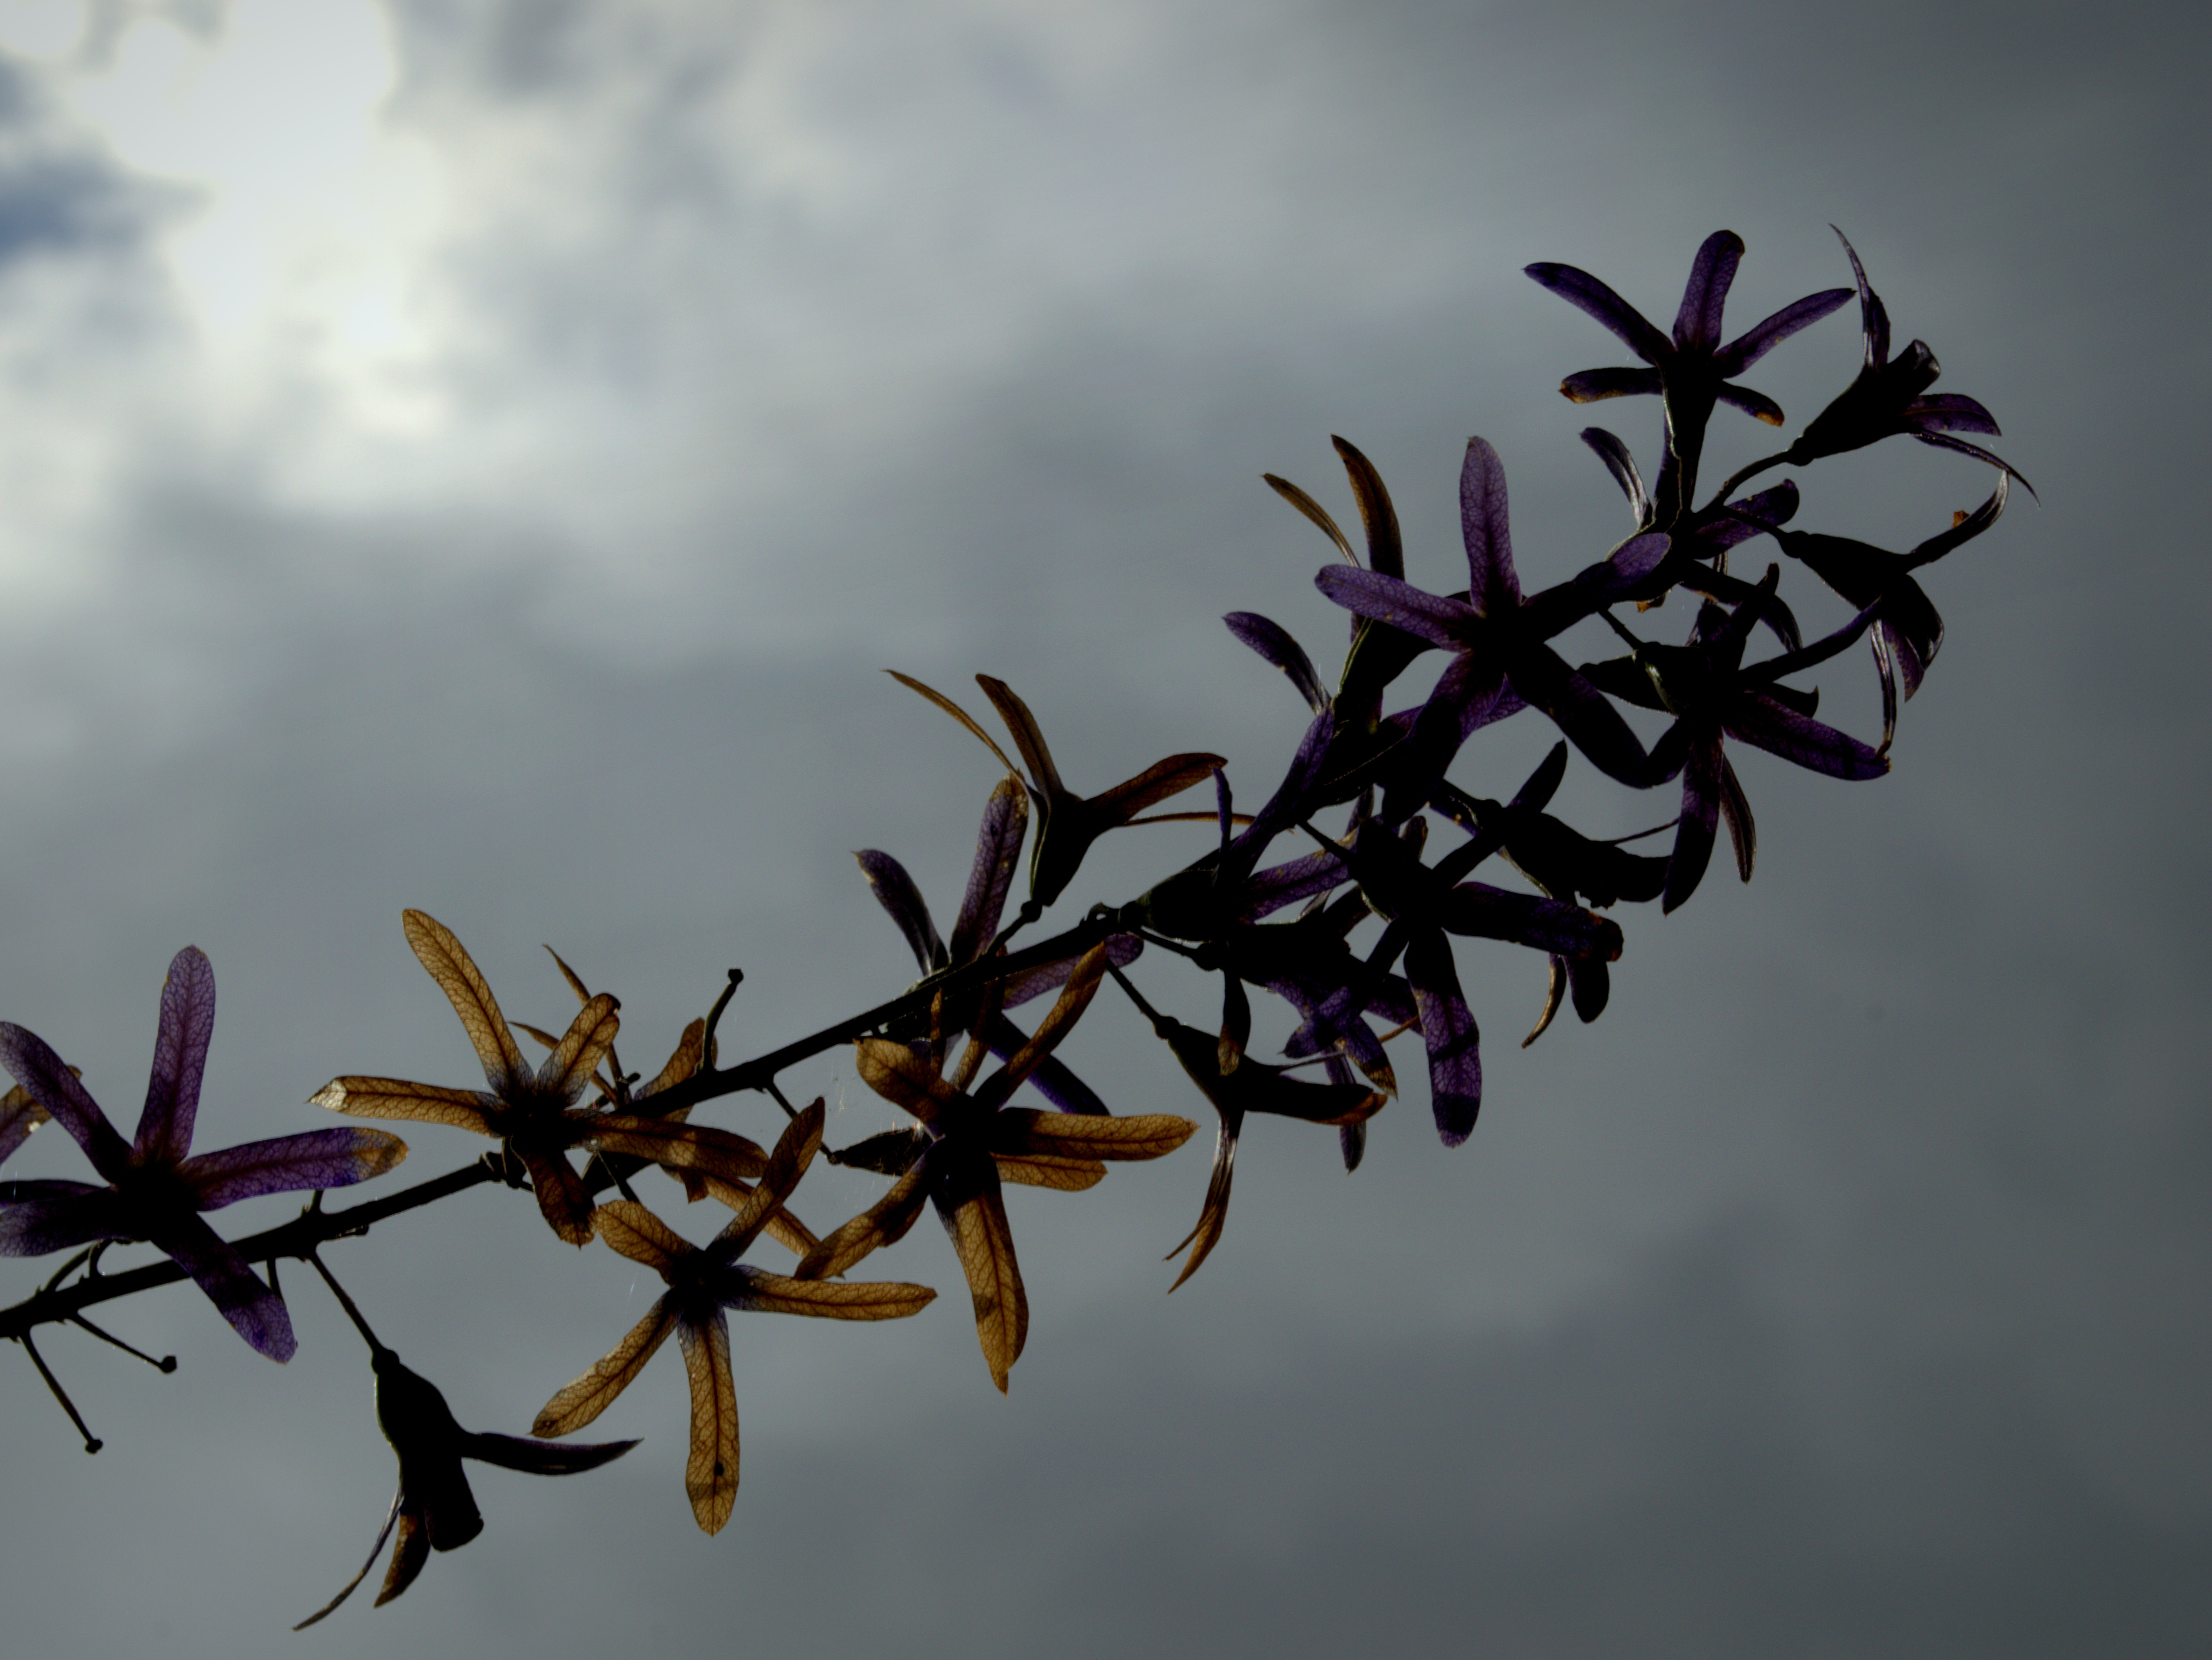
tree, nature, grass, branch, blossom, plant, sky, sunlight, morning, leaf, flower, frost, spring, autumn, botany, flora, season, twig, close up, macro photography, plant stem, thorns spines and prickles